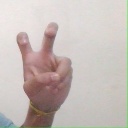
अक्षर: ई